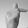
ASL letter: T